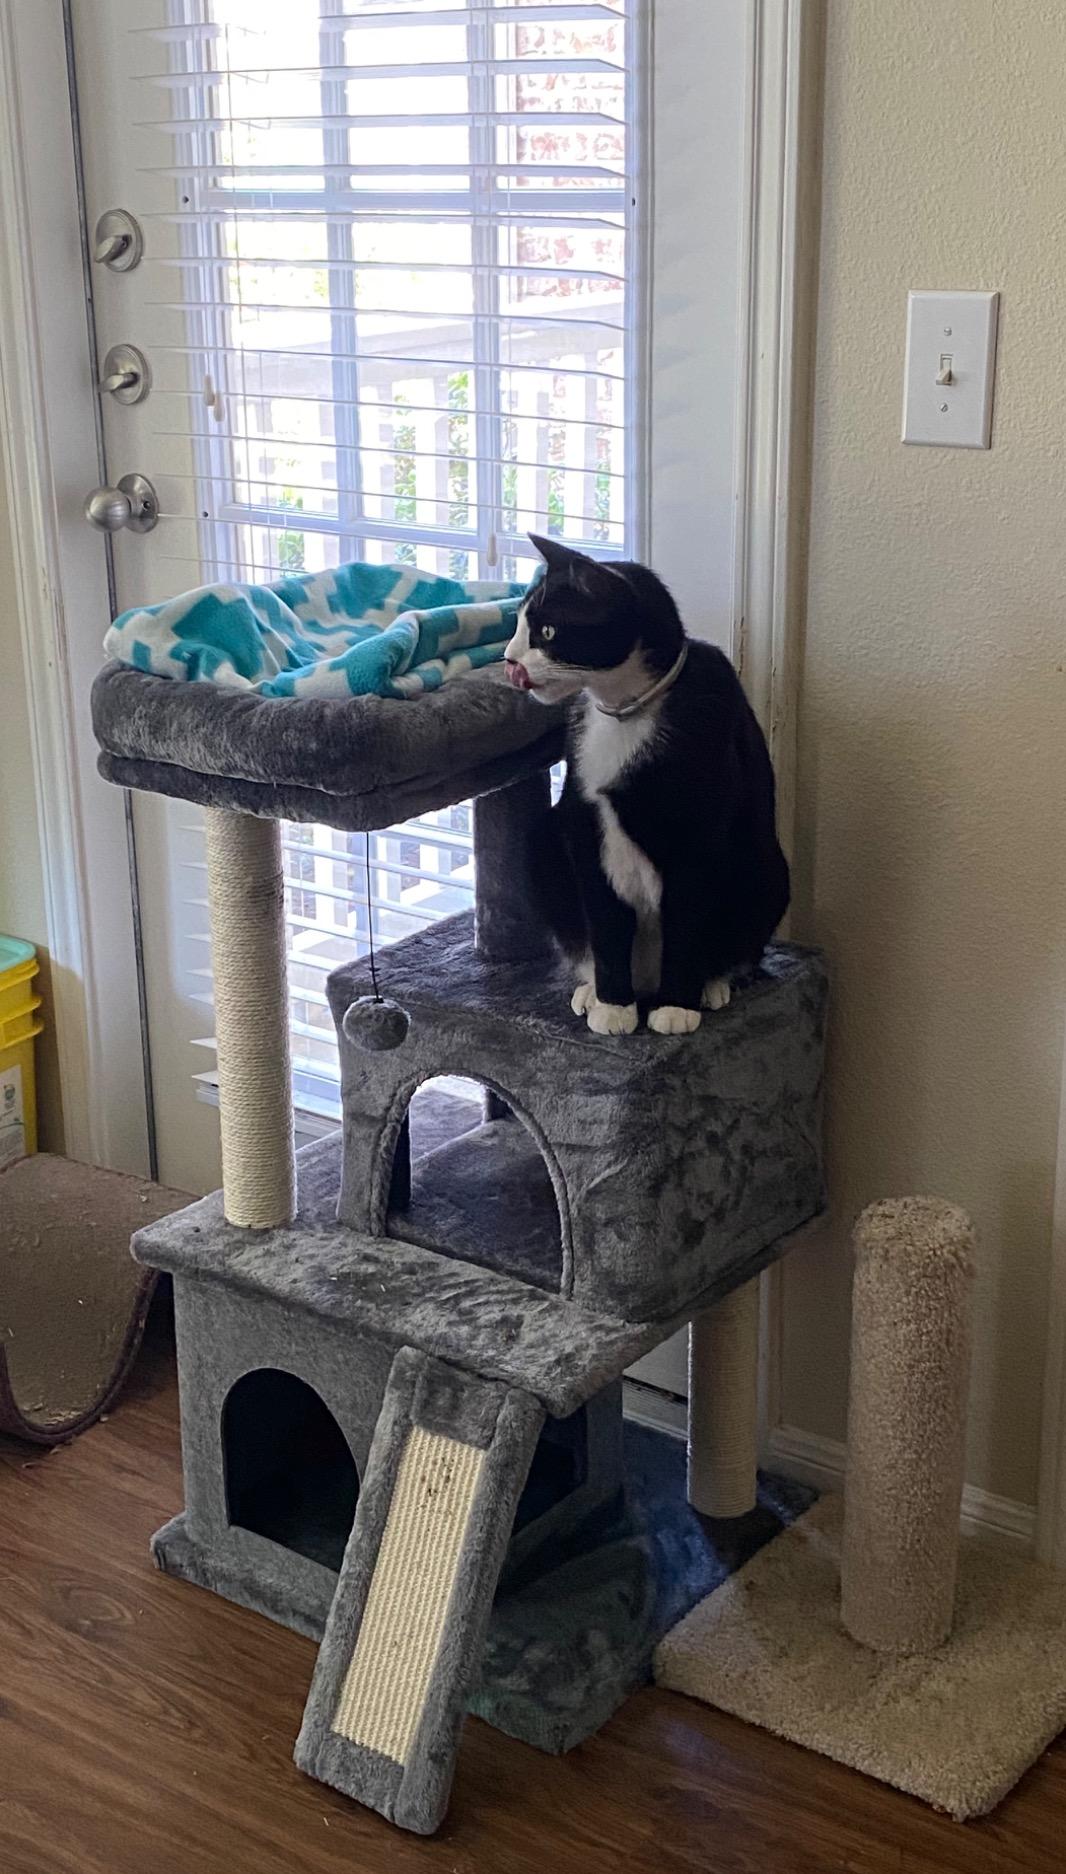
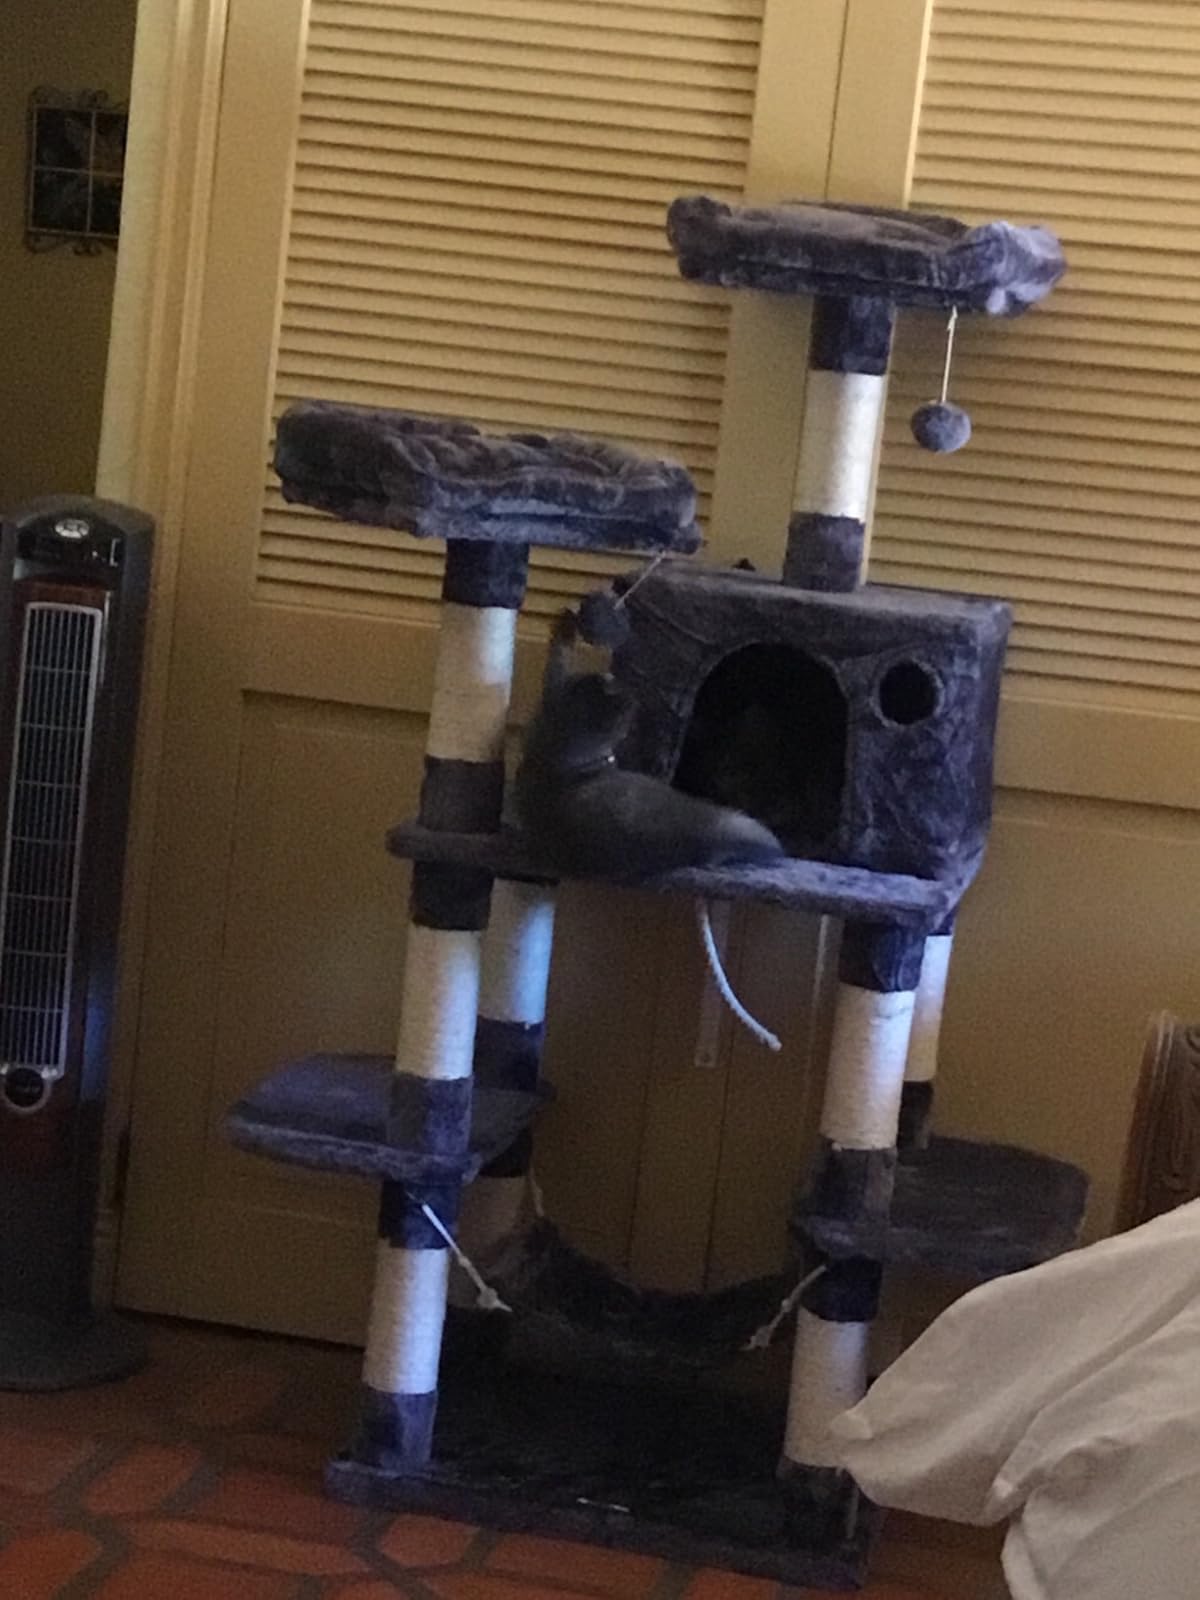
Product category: items_cat tree
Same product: no